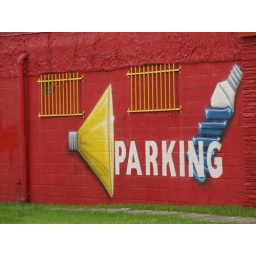
Houston Texas walking around the Old Montrose neighborhood down Westheimer street 2010 Building Streets Signs Vintage